Joe Miller (Alaska politician)

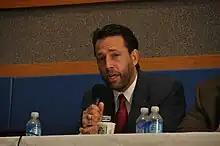
Joe Miller campaigning in September 2010

Miller faced two candidates in the general election: Democrat Scott McAdams and Republican incumbent Lisa Murkowski, who announced a write-in campaign on September 17.